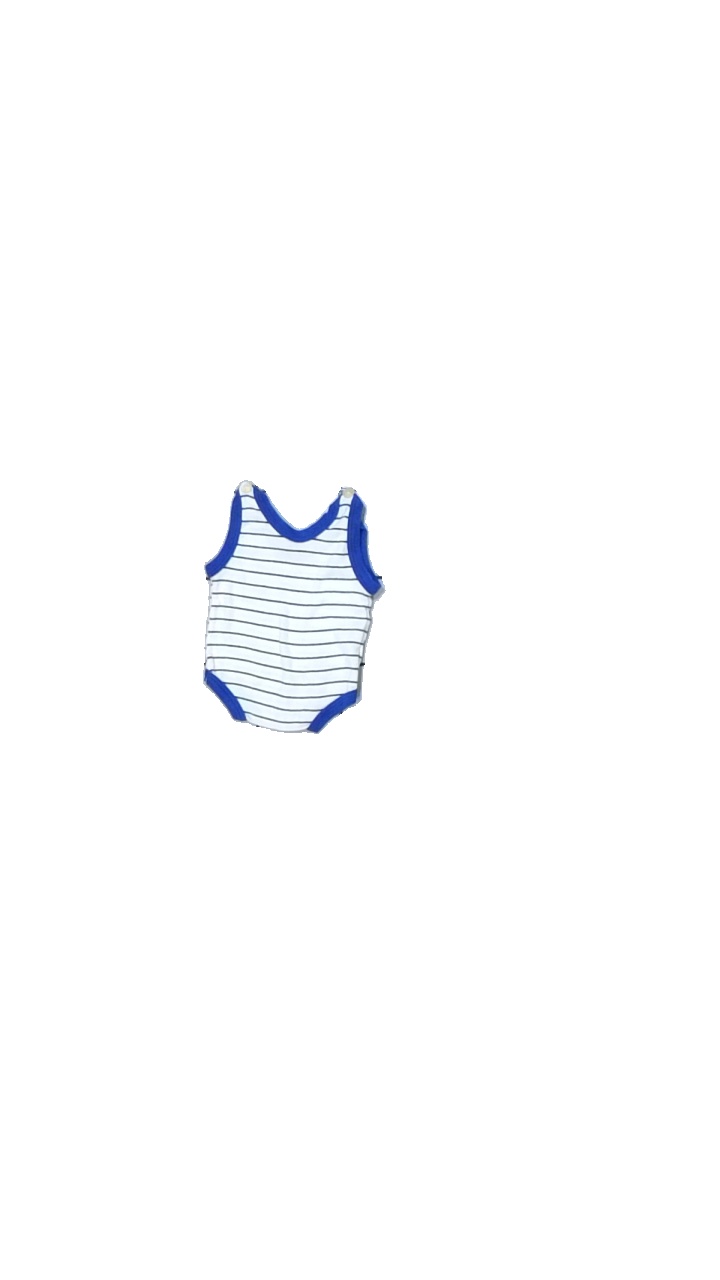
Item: Top (Children)
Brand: St
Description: randig body, urtvättad
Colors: White, Blue
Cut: Regular
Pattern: Striped
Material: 100% cotton
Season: All
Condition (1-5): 2
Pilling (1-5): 2
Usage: Export
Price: <50